P. C. Shine

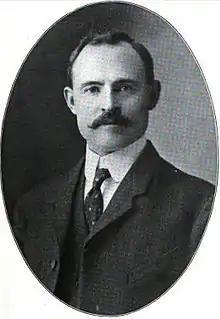
Patrick C. Shine, Photo from biographies of prominent citizens of the City of Spokane Washington.

Patrick C. Shine (December 25, 1863 – December 8, 1934) was an American politician in the state of Washington. He served in the Washington House of Representatives.